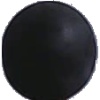
Label: blue_grape